Warumbul

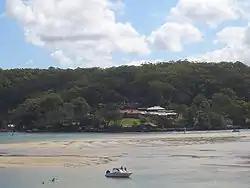
Warumbul viewed from Lilli Pilli

Warumbul is a locality in the Royal National Park on the outskirts of southern Sydney, in the state of New South Wales, Australia. Warumbul is located about 1.5 km southwest of Lilli Pilli on the southern side of Port Hacking.